Elizabeth S. MacLeod

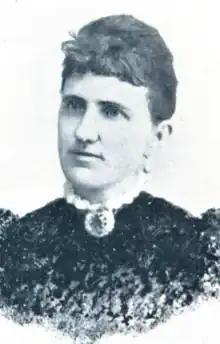
Elizabeth S. MacLeod, from an 1893 publication

Elizabeth Susan MacLeod (23 February 1842 – 15 January 1939) was a Scottish-born Canadian poet, called the "Island Poetess" in reference to her adopted home, Prince Edward Island.